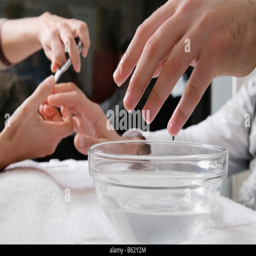
close - up of a man 's hand getting manicure